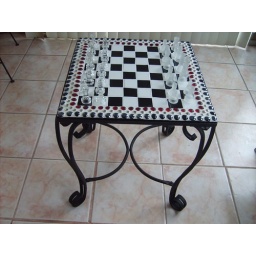
handcut stained glass chess in black and white and glass red, black, white pepples with black iron base on Etsy